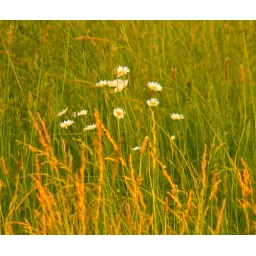
white and yellow wildflowers in the field_edited-1